MCC tour of Australia in 1950–51

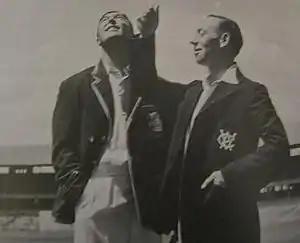
Denis Compton and Lindsay Hassett tossing the coin

Lindsay Hassett's Victoria was a tougher proposition, and they would win the Sheffield Shield for the 18th time that season. They also had the much vaunted "mystery spin" of Jack Iverson. Hassett as captain of both Victoria and Australia decided to play him against the England batsmen to see how they responded even though this might reveal his "secret weapon". Freddie Brown injured a finger and vice-captain Denis Compton became the first professional cricketer to captain the MCC for an entire game (Jack Hobbs took over "during" a match in 1924–25 when Arthur Gilligan was injured). Compton won the toss and made 107 on a good wicket with help from Len Hutton (32), Cyril Washbrook (40) and David Sheppard (28). Iverson was duly brought on and took the tailend wickets of Arthur Macintyre, John Warr and Bob Berry in his 3/85. Hassett noted that the recognised batsmen played him with due reverence and a high amount of concentration, and that he caused them trouble even though he did not threaten to take their wickets. Compton declared on 306/9 and saw the MCC total overtaken by Victoria over the course of the next two days thanks to Ron Howard (139) in his last first-class match with help from Test players Ian Johnson, (36), Doug Ring (70) and Bill Johnston (30) after Trevor Bailey (5/54) cheaply removed Ron Meuleman, Hassett, Neil Harvey, Sam Loxton and Eric Kerr. Their innings was interrupted for a day (7 November) for the Melbourne Cup, proving that "everything stops for the Melbourne Cup", or at least tour matches do. Victoria were all out for 331 on the last day and the MCC were left to bat out a pedestrian match with 79/4. Hassett was presumably satisfied with Iverson as he decided to hide him in the second innings and he did not bowl. The MCC for their part continued to live up to their billing as the worst fielding side to tour Australia.